Orage (film)

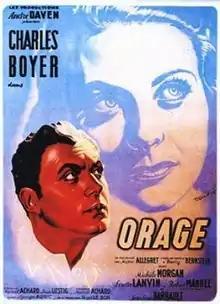

Orage is a 1938 French drama film directed by Marc Allégret. The screenplay was written by Marcel Achard and , based on the play "Le Venin" by Henri Bernstein. The film stars Charles Boyer and Michèle Morgan in one of her first roles.